File sharing

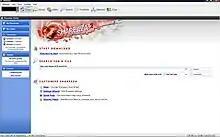
Screenshot of an open-source file-sharing software Shareaza

From 2002 through 2003, a number of BitTorrent services were established, including Suprnova.org, isoHunt, TorrentSpy, and The Pirate Bay. In September 2003, the RIAA began filing lawsuits against users of P2P file sharing networks such as Kazaa. As a result of such lawsuits, many universities added file sharing regulations in their school administrative codes (though some students managed to circumvent them during after school hours). Also in 2003, the MPAA started to take action against BitTorrent sites, leading to the shutdown of Torrentse and Sharelive in July 2003. With the shutdown of eDonkey in 2005, eMule became the dominant client of the eDonkey network. In 2006, police raids took down the Razorback2 eDonkey server and temporarily took down The Pirate Bay.